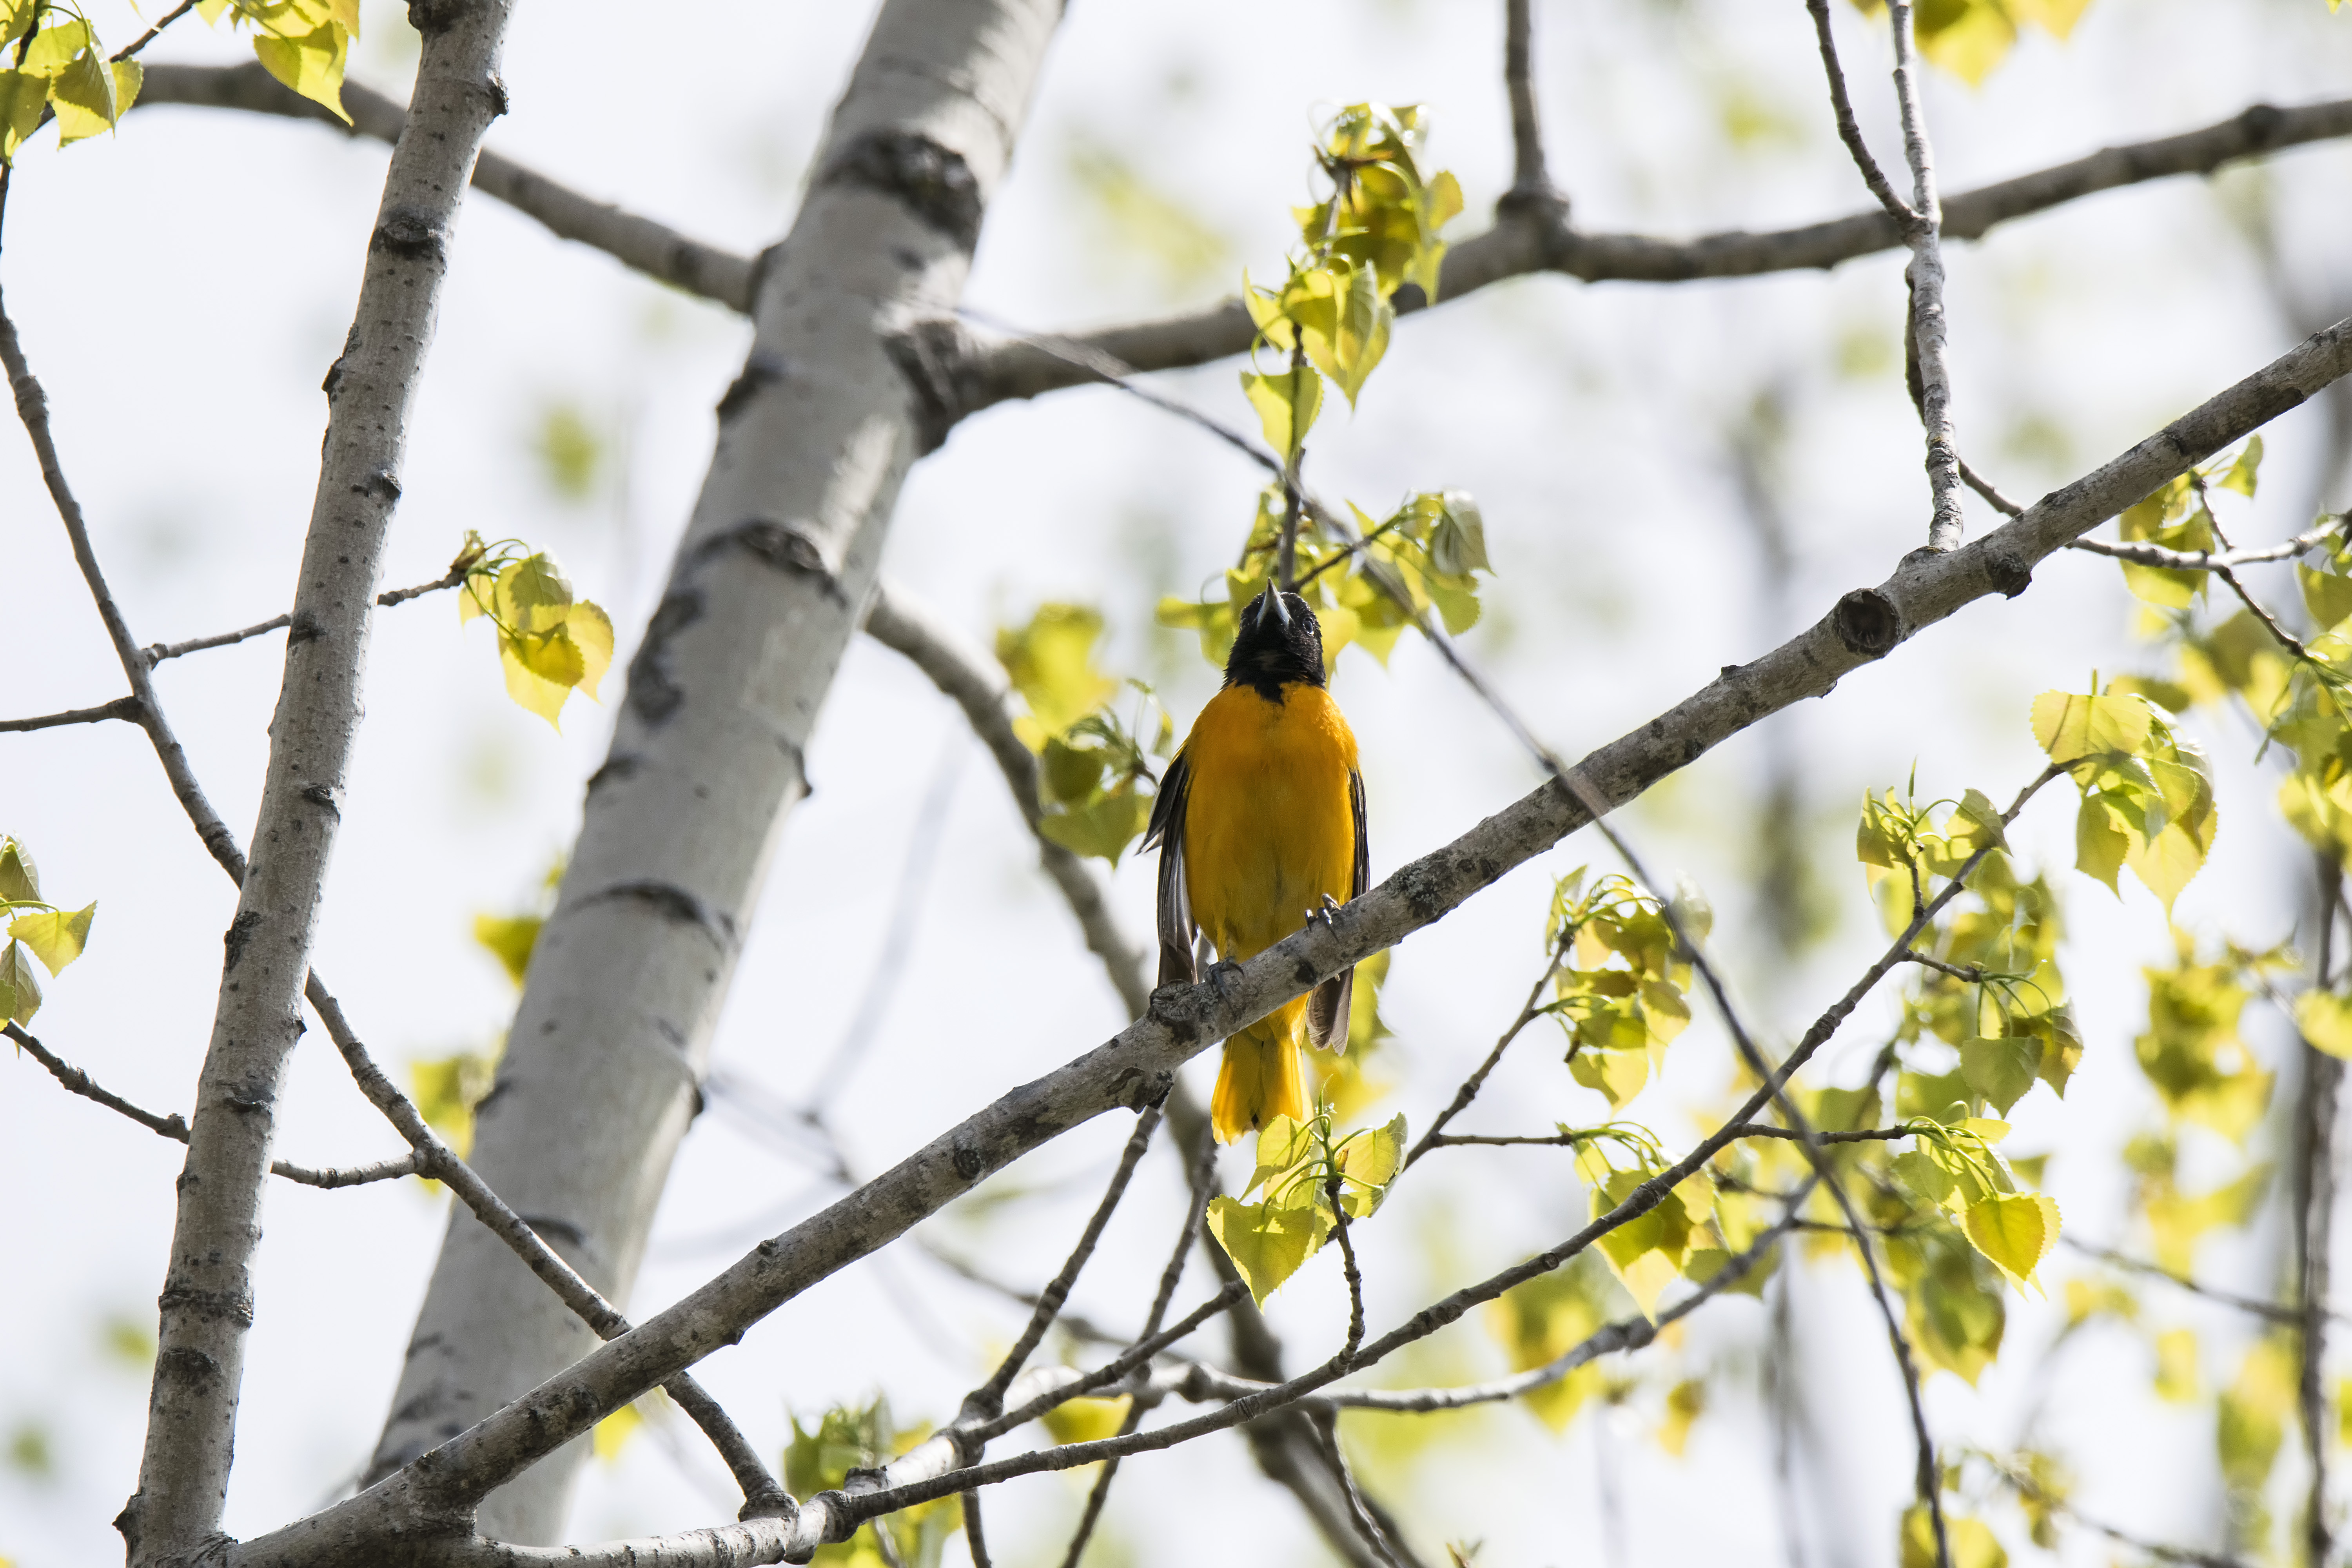
tree, nature, branch, bird, leaf, flower, wildlife, spring, yellow, fauna, de, canada, vertebrate, quebec, finch, parakeet, baltimore, sherbrooke, oiseau, oriole, old world flycatcher, perching bird